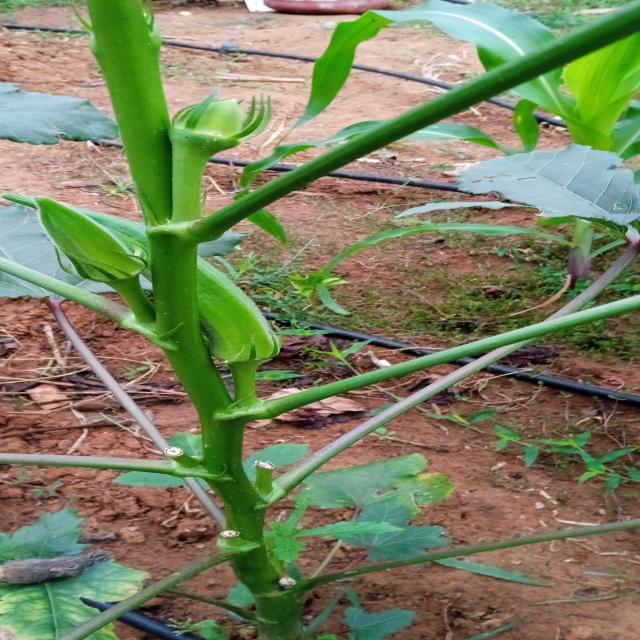
Label: Under-mature